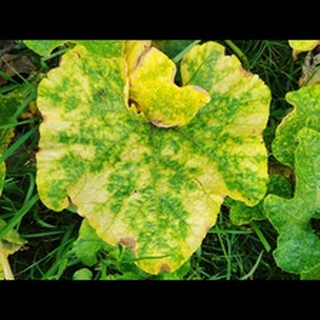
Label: pumpkin_mosaic_disease